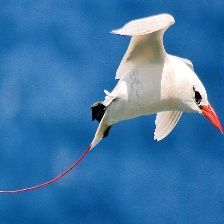
Species: RED BILLED TROPICBIRD
Scientific name: PHAETHON AETHEREU